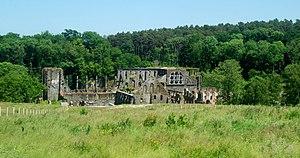
Belgique - Brabant wallon - Villers-la-Ville - Vue sur les ruines de l'abbaye depuis le plateau agricole et le mur d'enceinte intérieur
Le mur d'enceinte de l'abbaye de Villers est situé à Villers-la-Ville, commune belge du Brabant wallon.